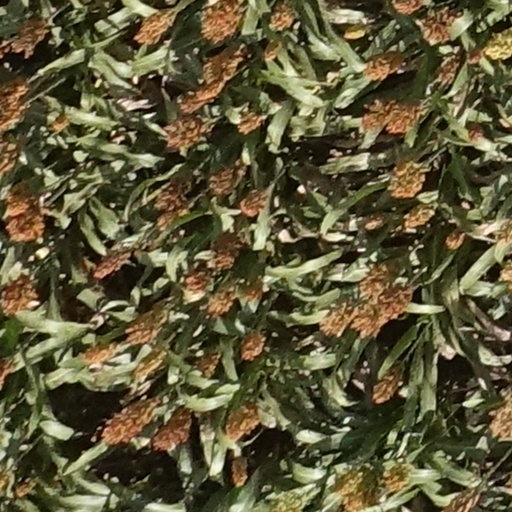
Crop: sorghum